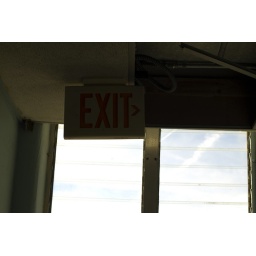
A home for boys in the Gentilly neighborhood, abandoned since Hurricane Katrina devastated it in 2005. New Orleans, LA